Gleaning (birds)

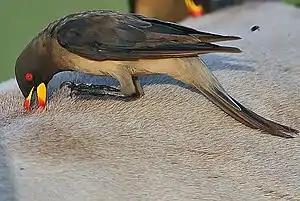
Yellow-billed oxpecker ("Buphagus africanus") foraging on a living animal

An unusual feeding strategy is that of the oxpeckers of Africa. They perch on living animals and glean parasites from the animals' hides. On furry animals, such as buffalo, giraffe, and donkey, these birds run their bills through the fur of the animal, using a scissors-like motion to extract ticks and lice from near the skin. When they pull the insect out to the end of the fur, they catch it and eat it. (On animals with bare hides, such as rhinoceros and hippopotamus, oxpeckers pick at any open wounds the animals happen to have, consuming blood and pus, and possibly keeping the wounds free of maggots.) Historically, rhinoceros and other large wild mammals have been among the favored hosts, but as the populations of large mammals in the African savanna have declined in modern times, the population and range of both red-billed and yellow-billed oxpecker have also changed, and now the birds will use donkeys and domestic cattle as hosts.